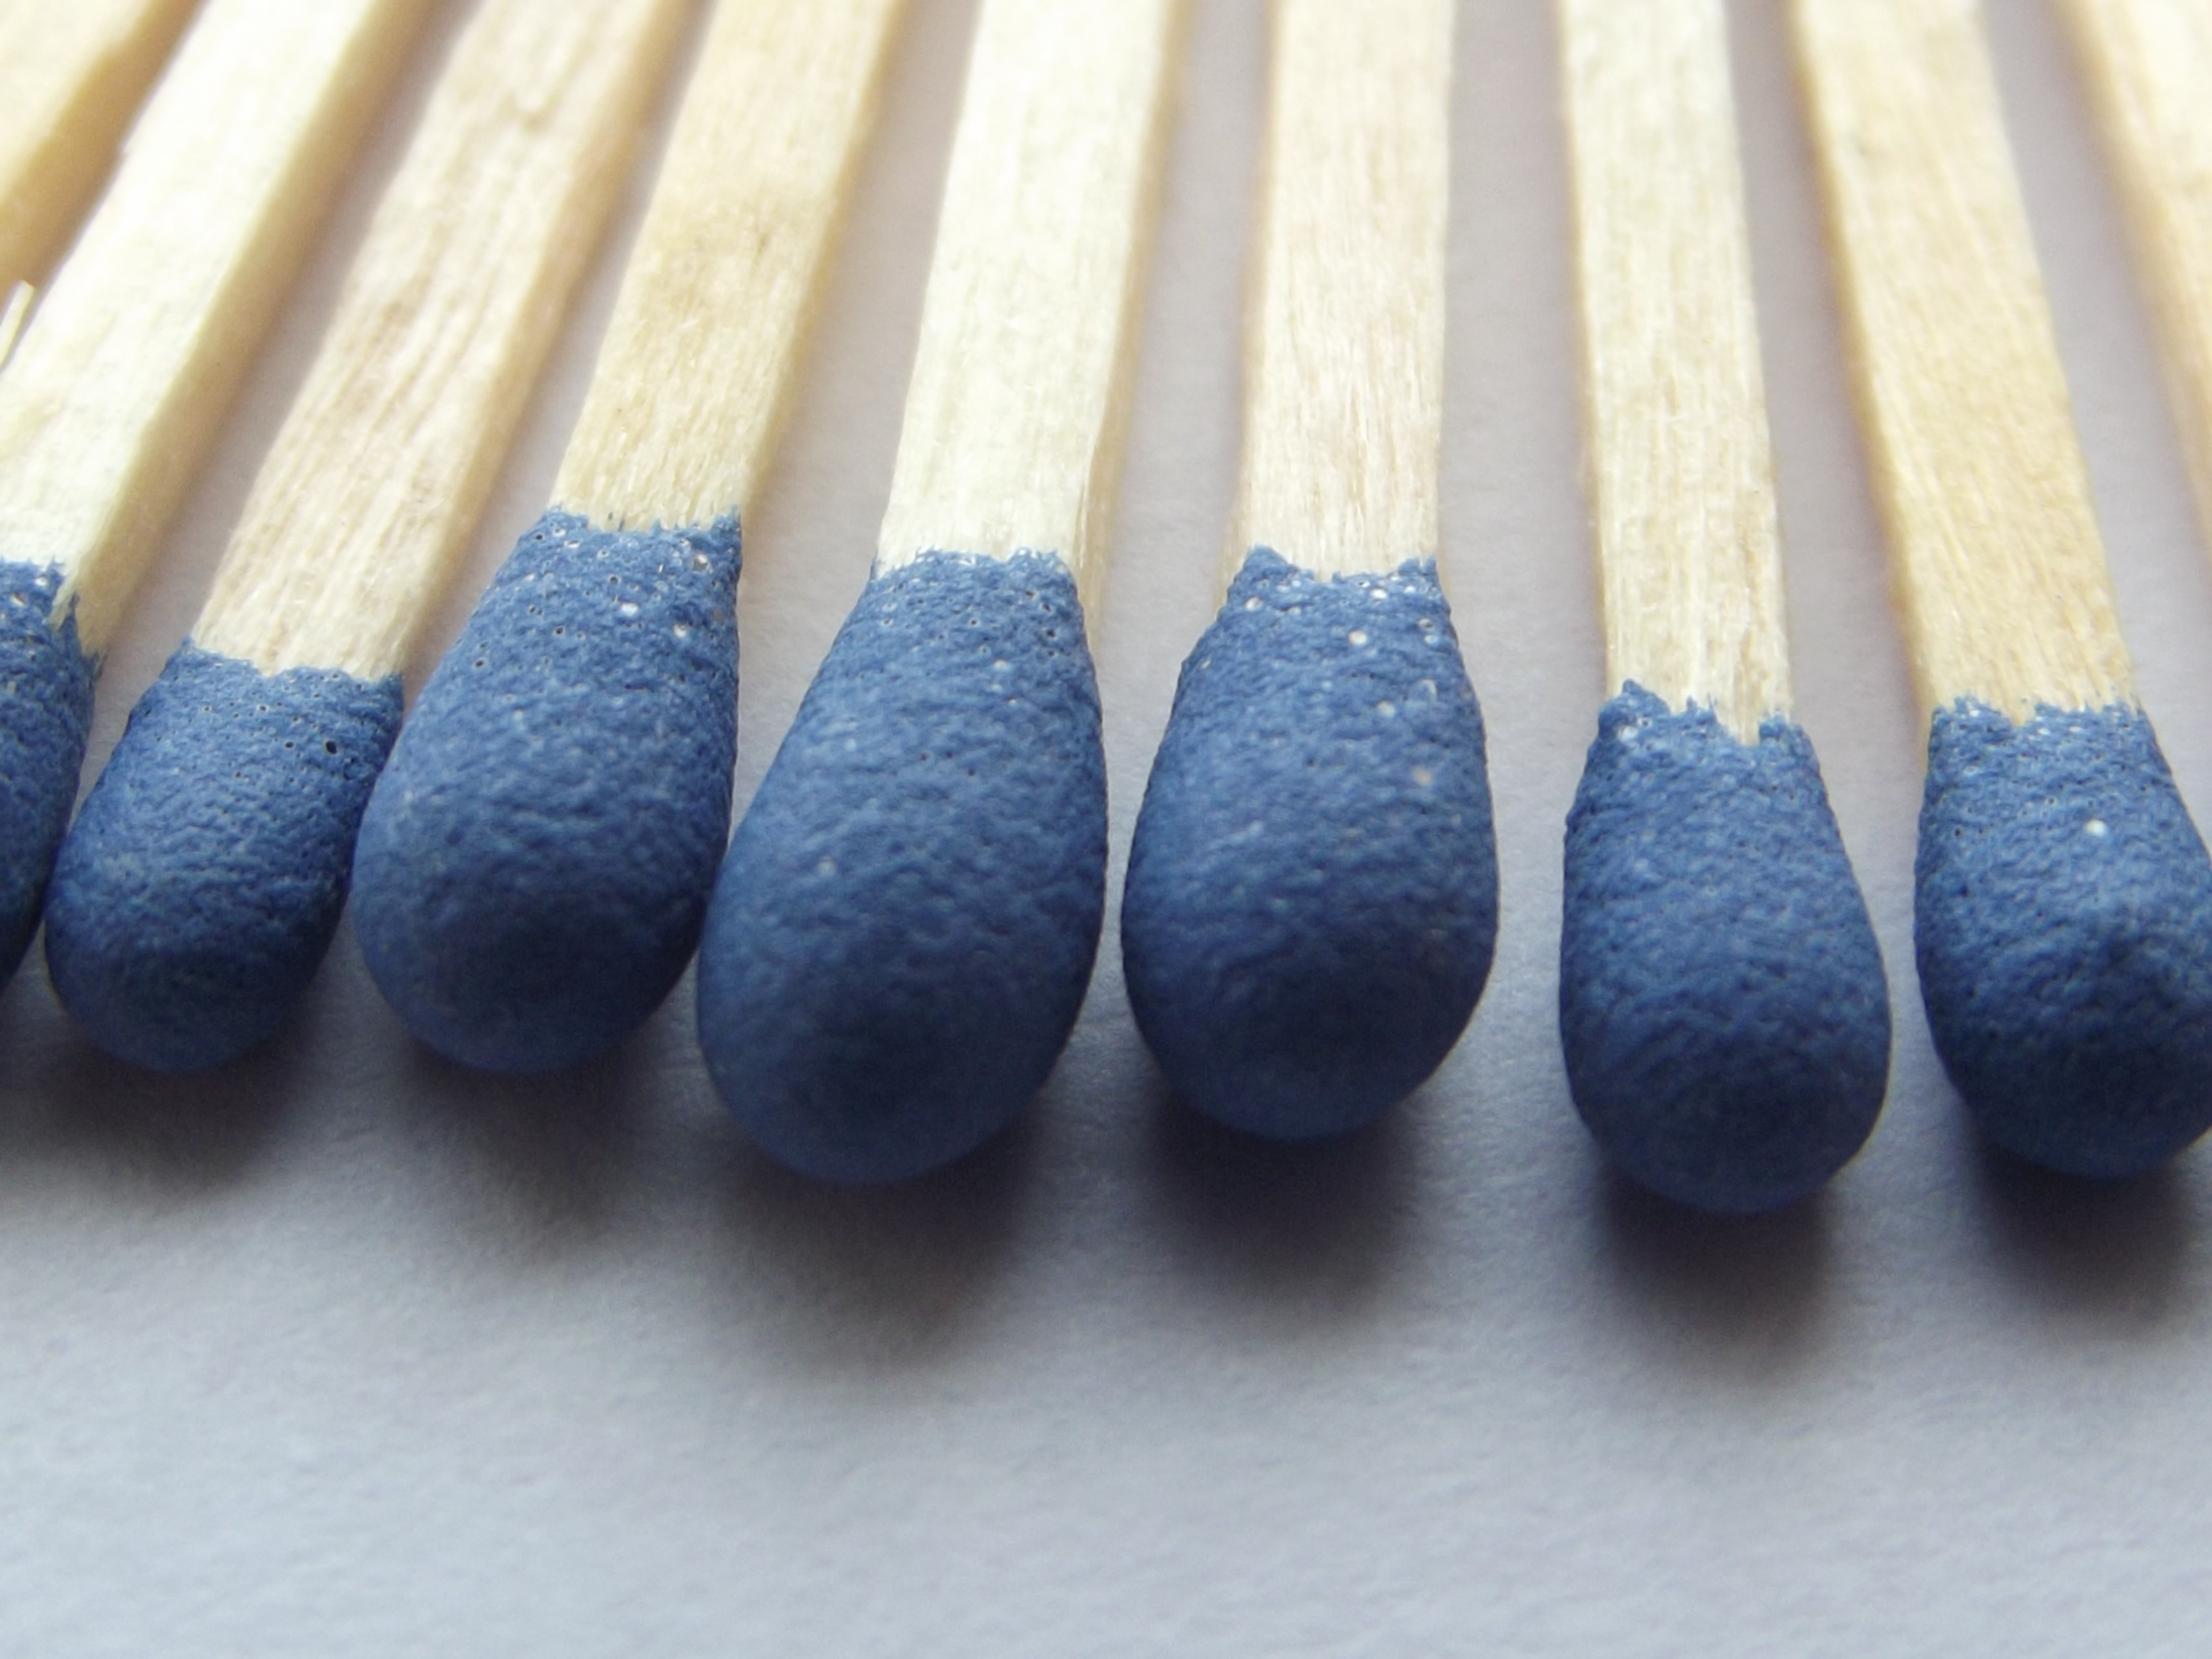
brush, tool, smoke, smoking, macro, fire, blue, heat, burn, on, eye, cigarettes, danger, match, organ, matchbox, turn on